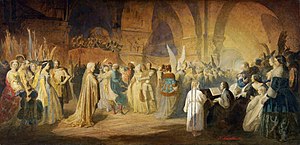
Frédéric Chopin / Biografi / Paris
Chopins Polonæse, af Teofil Kwiatkowski, der skildrer et bal på grev Czartoryskis Hôtel Lambert i Paris.
Frédéric François Chopin var en polsk komponist og klavervirtuos af polsk-fransk afstamning. Han betragtes som en af de vigtigste repræsentanter for den romantiske periodes musik. Chopin blev født i Żelazowa Wola, en landsby i Hertugdømmet Warszawa. Han voksede op i Warszawa, hvor han også fik sin musikalske uddannelse. Han nåede at komponere mange værker for klaver, inden han i 1830 i en alder af 20 år, forlod Polen umiddelbart før Novemberopstanden.